Anti-communist mass killings

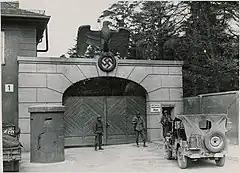
U.S. soldiers guarding the main entrance to Dachau just after liberation, 1945

During the Korean War, tens of thousands of suspected communists and communist sympathizers were killed in what came to be known as the Bodo League massacre (1950). Estimates of the death toll vary. According to professor Kim Dong-Choon, a commissioner of the Truth and Reconciliation Commission, at least 100,000 people were executed on suspicion of supporting communism, a figure which he called "very conservative." The overwhelming majority–82%–of the Korean War-era massacres that the Truth and Reconciliation Commission was petitioned to investigate were perpetrated by the Republic of Korea Armed Forces, with just 18% of the massacres being perpetrated by the Korean People's Army.